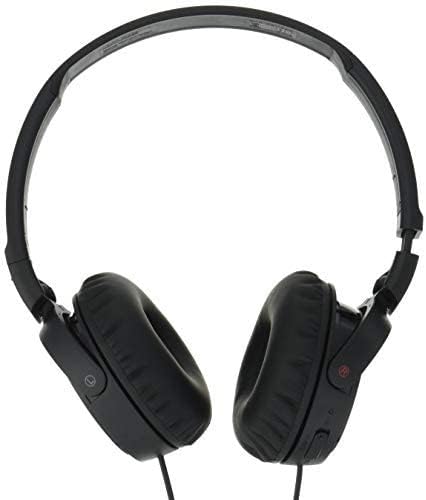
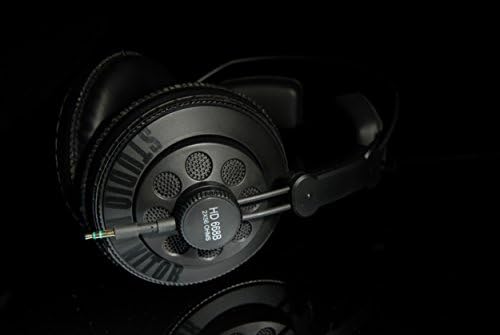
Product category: headphones
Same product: no